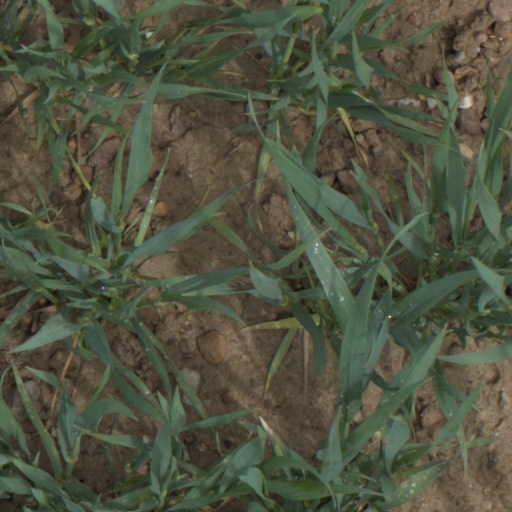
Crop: wheat